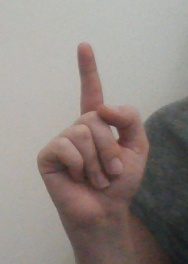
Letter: bb